Sir Thomas Maryon Wilson, 8th Baronet

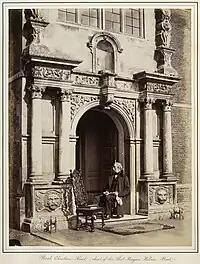
Sir Thomas Maryon Wilson, 8th Baronet (1800–1869), at Charlton House, Kent, England.

Sir Thomas Maryon Wilson (14 April 1800 – 5 May 1869) was the 8th Baronet of Eastbourne and Charlton. He was also lord of the manor of Hampstead and wanted to develop the area with housing but was frustrated by the terms of his father's will and the protests of the residents of the area.